Alan Mann Racing

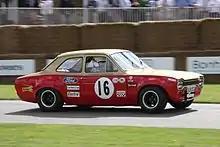
Ford Escort Twin Cam in Alan Mann Racing livery

Alan Mann ran Ford Zephyrs and Anglias in 1962 under the entrant of Andrews Garage in British saloon car races. In 1963 he prepared a Ford Cortina GT under Alan Andrews Racing for Henry Taylor in racing and rallying in a quasi-Ford Team.